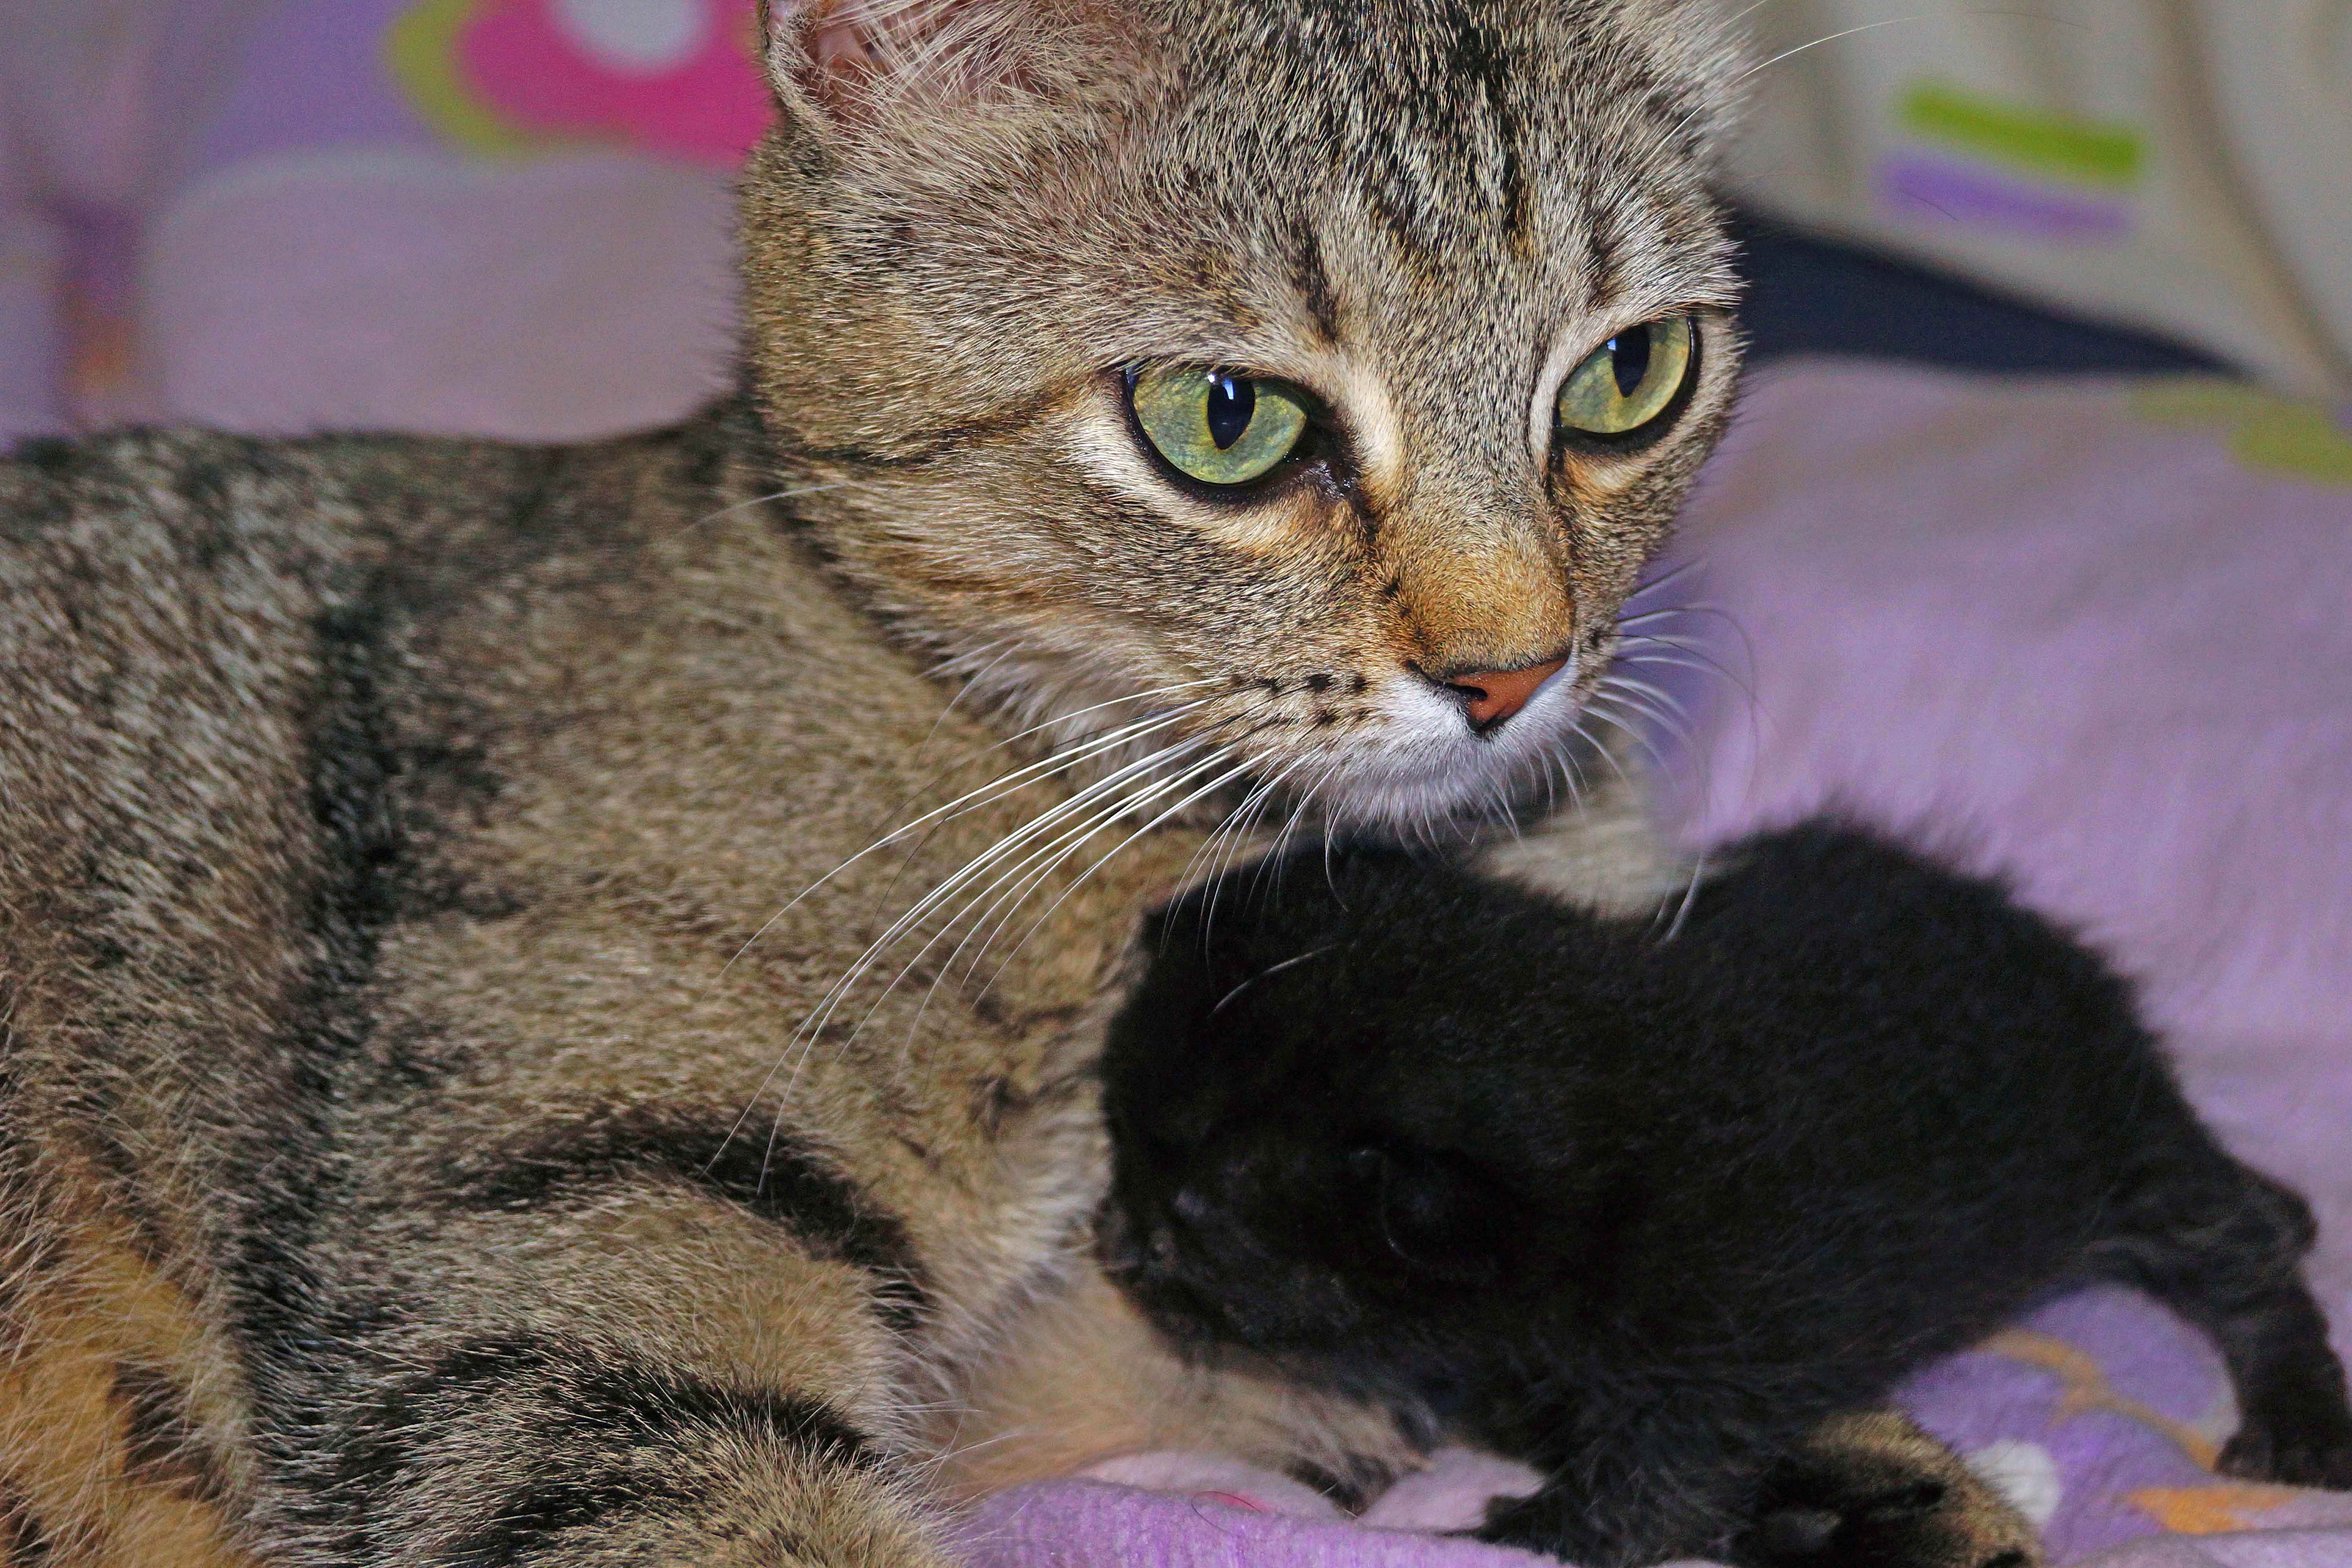
photo, kitten, cat, mammal, fauna, cats, nose, whiskers, animals, vertebrate, gatos, a77, g, ggl1, gaby1, xovesphoto, animales, xelodegalicia, sonya77v, sonyslta77v, gabrielcoru a, tabby cat, european shorthair, small to medium sized cats, cat like mammal, carnivoran, domestic short haired cat, pixie bob, american shorthair